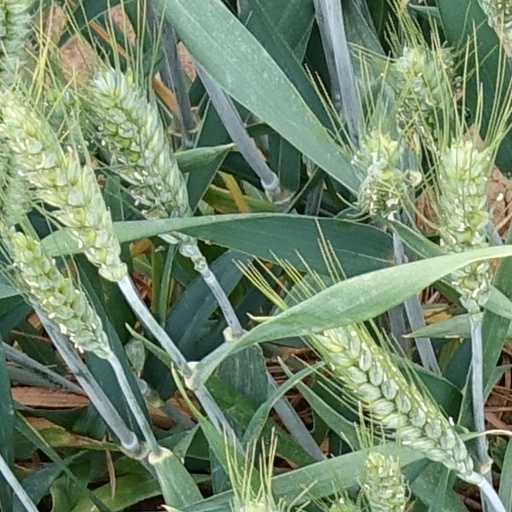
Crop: wheat